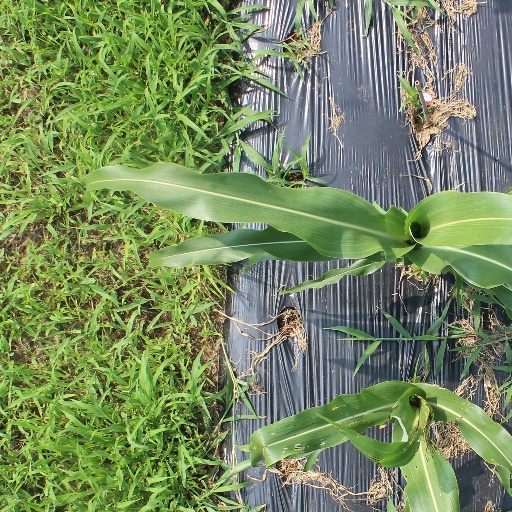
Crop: sorghum